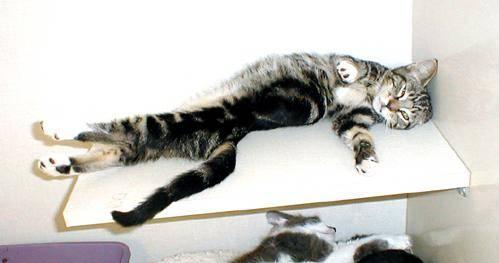
cat